Marian Street Theatre

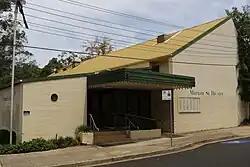

The Marian Street Theatre is located in the Sydney suburb of Killara. The theatre previously played a significant role in the cultural life of the North Shore and is widely remembered by former patrons and theatre lovers across Sydney.